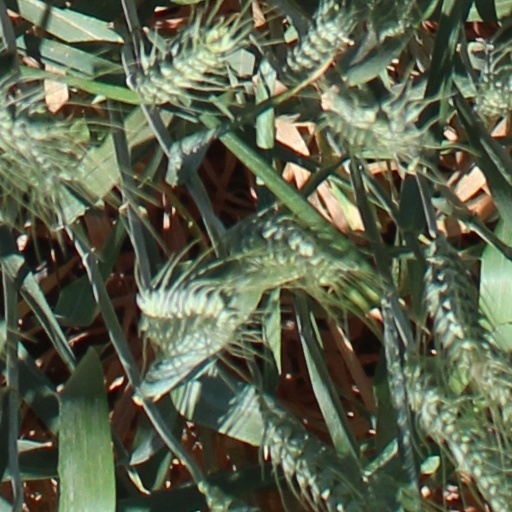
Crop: wheat